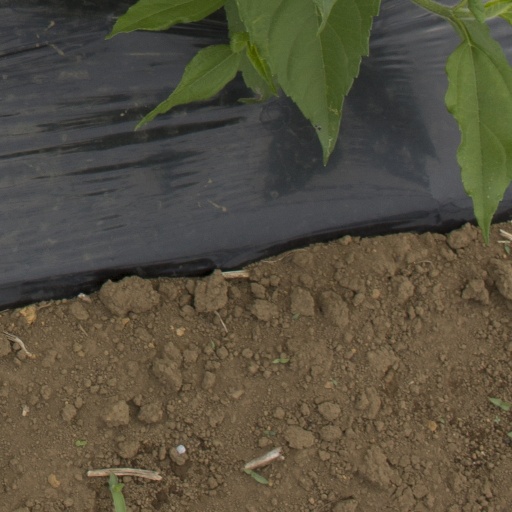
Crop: Jerusalem artichoke